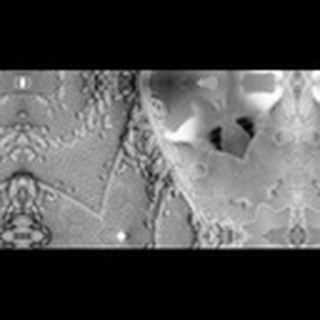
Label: cotton_aphids